Empress Hotel (Toronto)

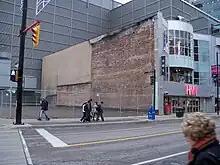
335 in December 2011, after engineers determined the damage to the building could not be repaired, and the ruins were demolished.

The building was severely damaged by fire on January 3, 2011. At the time, the owners were planning a meeting with the City of Toronto to discuss their strategy for promptly restoring the property. After the building's destruction Heritage Toronto quoted from the intent to designate application describing the building as a ""local landmark"", and a ""well-crafted example of a late 19th century commercial building that blends elements of the popular Second Empire and Romanesque Revival styles of the era.""